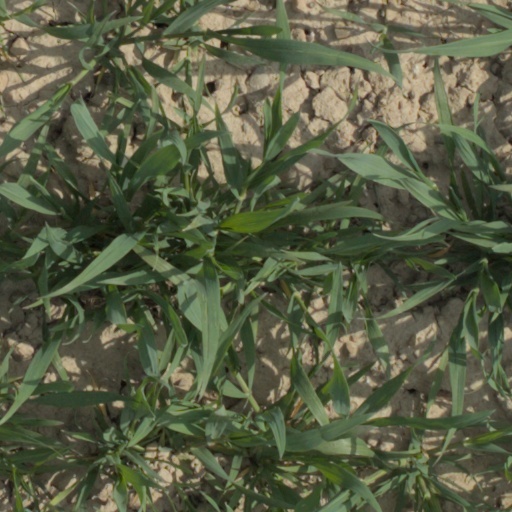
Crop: wheat